Charles Green Spencer

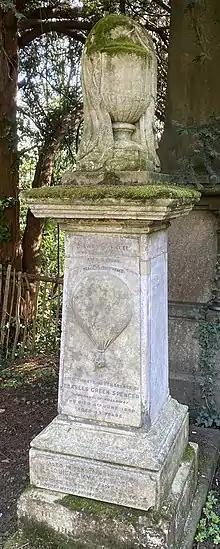
Grave of Charles Green Spencer in Highgate Cemetery (west side)

Charles Green Spencer was the son of Edward Spencer (1799–1849) and Diana Snoxell. His father was a solicitor and friend of the noted balloonist Charles Green, the United Kingdom's most famous balloonist of the 19th century, ascending with Green 27 times and soloing 40 times. He also made first gliding experiments in England.